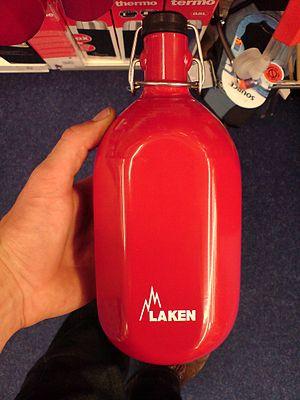
Laken est une entreprise espagnole fondée en 1912 à Murcia, produisant des gourdes en aluminium, en acier inoxydable, des lunch-box isotherme pour les repas, ainsi que du matériel de randonnée.